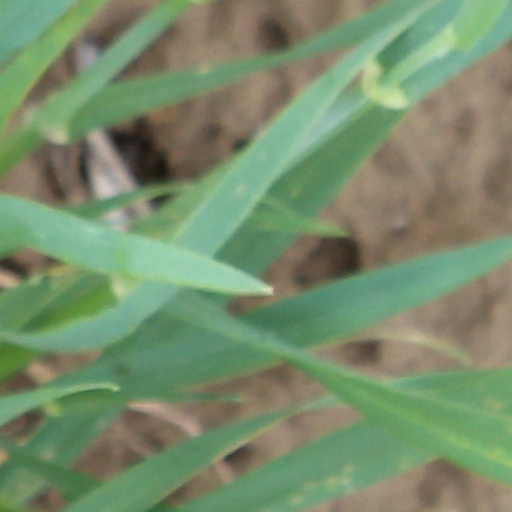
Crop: wheat